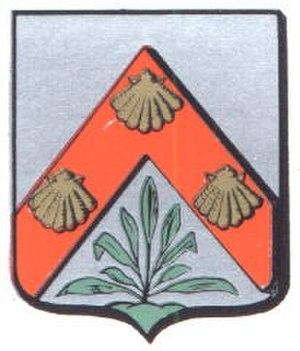
Lissewege est une section de la ville belge de Bruges située en Région flamande dans la province de Flandre-Occidentale. Elle fait partie de Bruges depuis la fusion des communes en 1977. Le village comptait 2 488 habitants en 2005, l'ancienne commune en comptait 7 131.